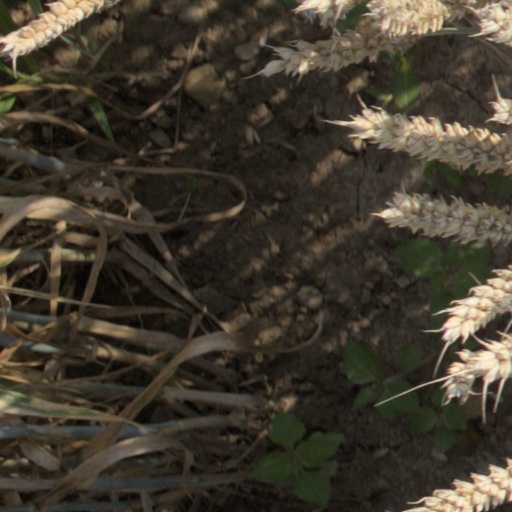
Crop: wheat